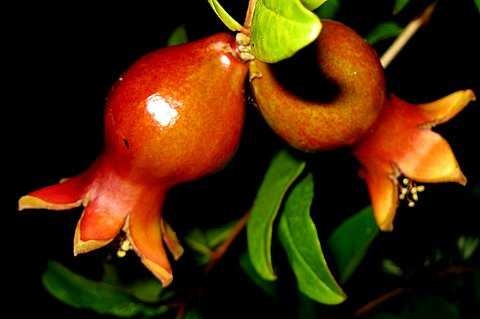
Label: Pomegranate